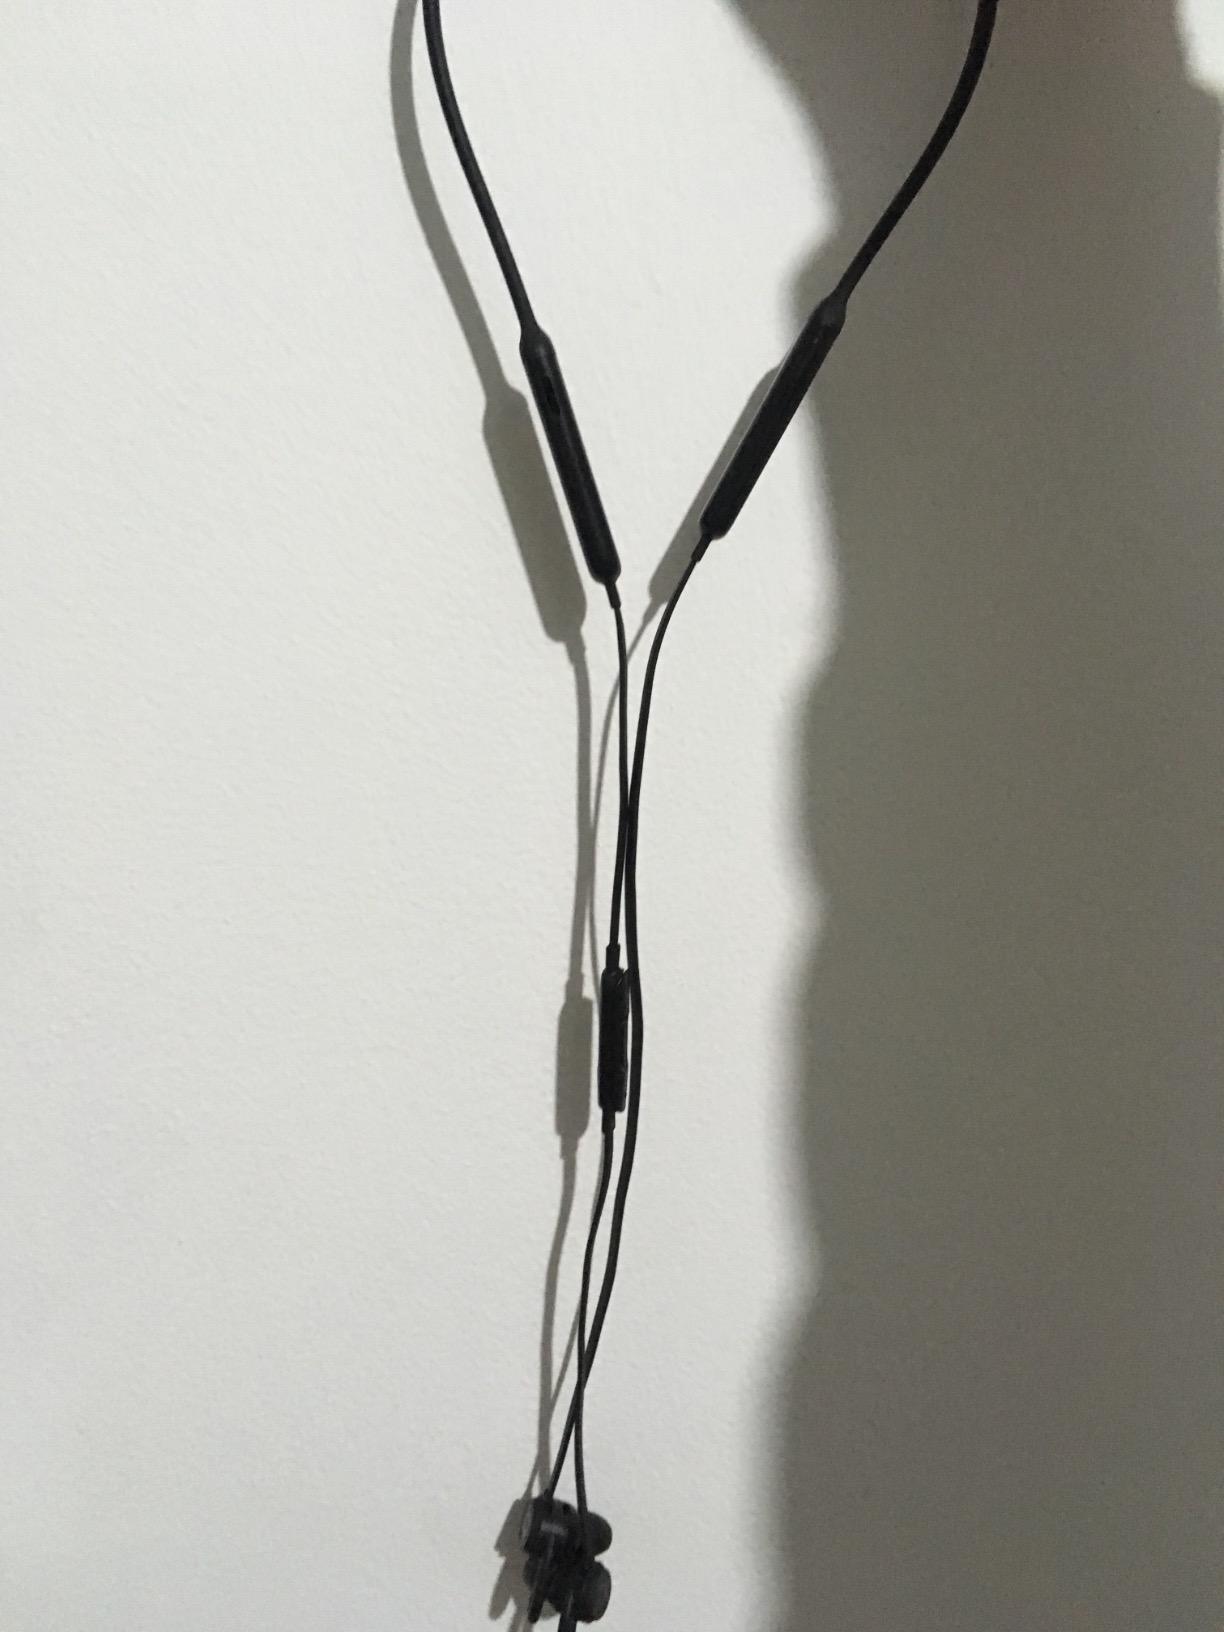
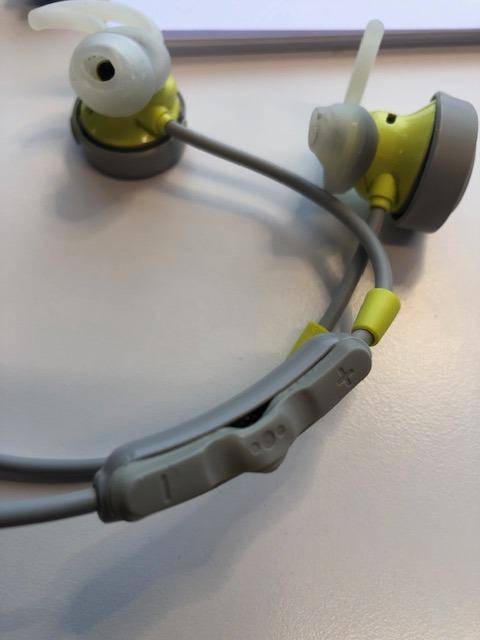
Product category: headphones
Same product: no